Ante Ćorić

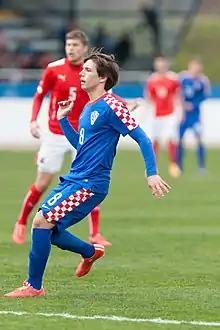
Ćorić with the Croatia U19 national team, during a match against Austria

Ćorić played with Croatia's youth teams, from 2012 to 2016, and made his senior international debut in a 1–0 win over Moldova on 27 May 2016, entering as a half-time substitute.